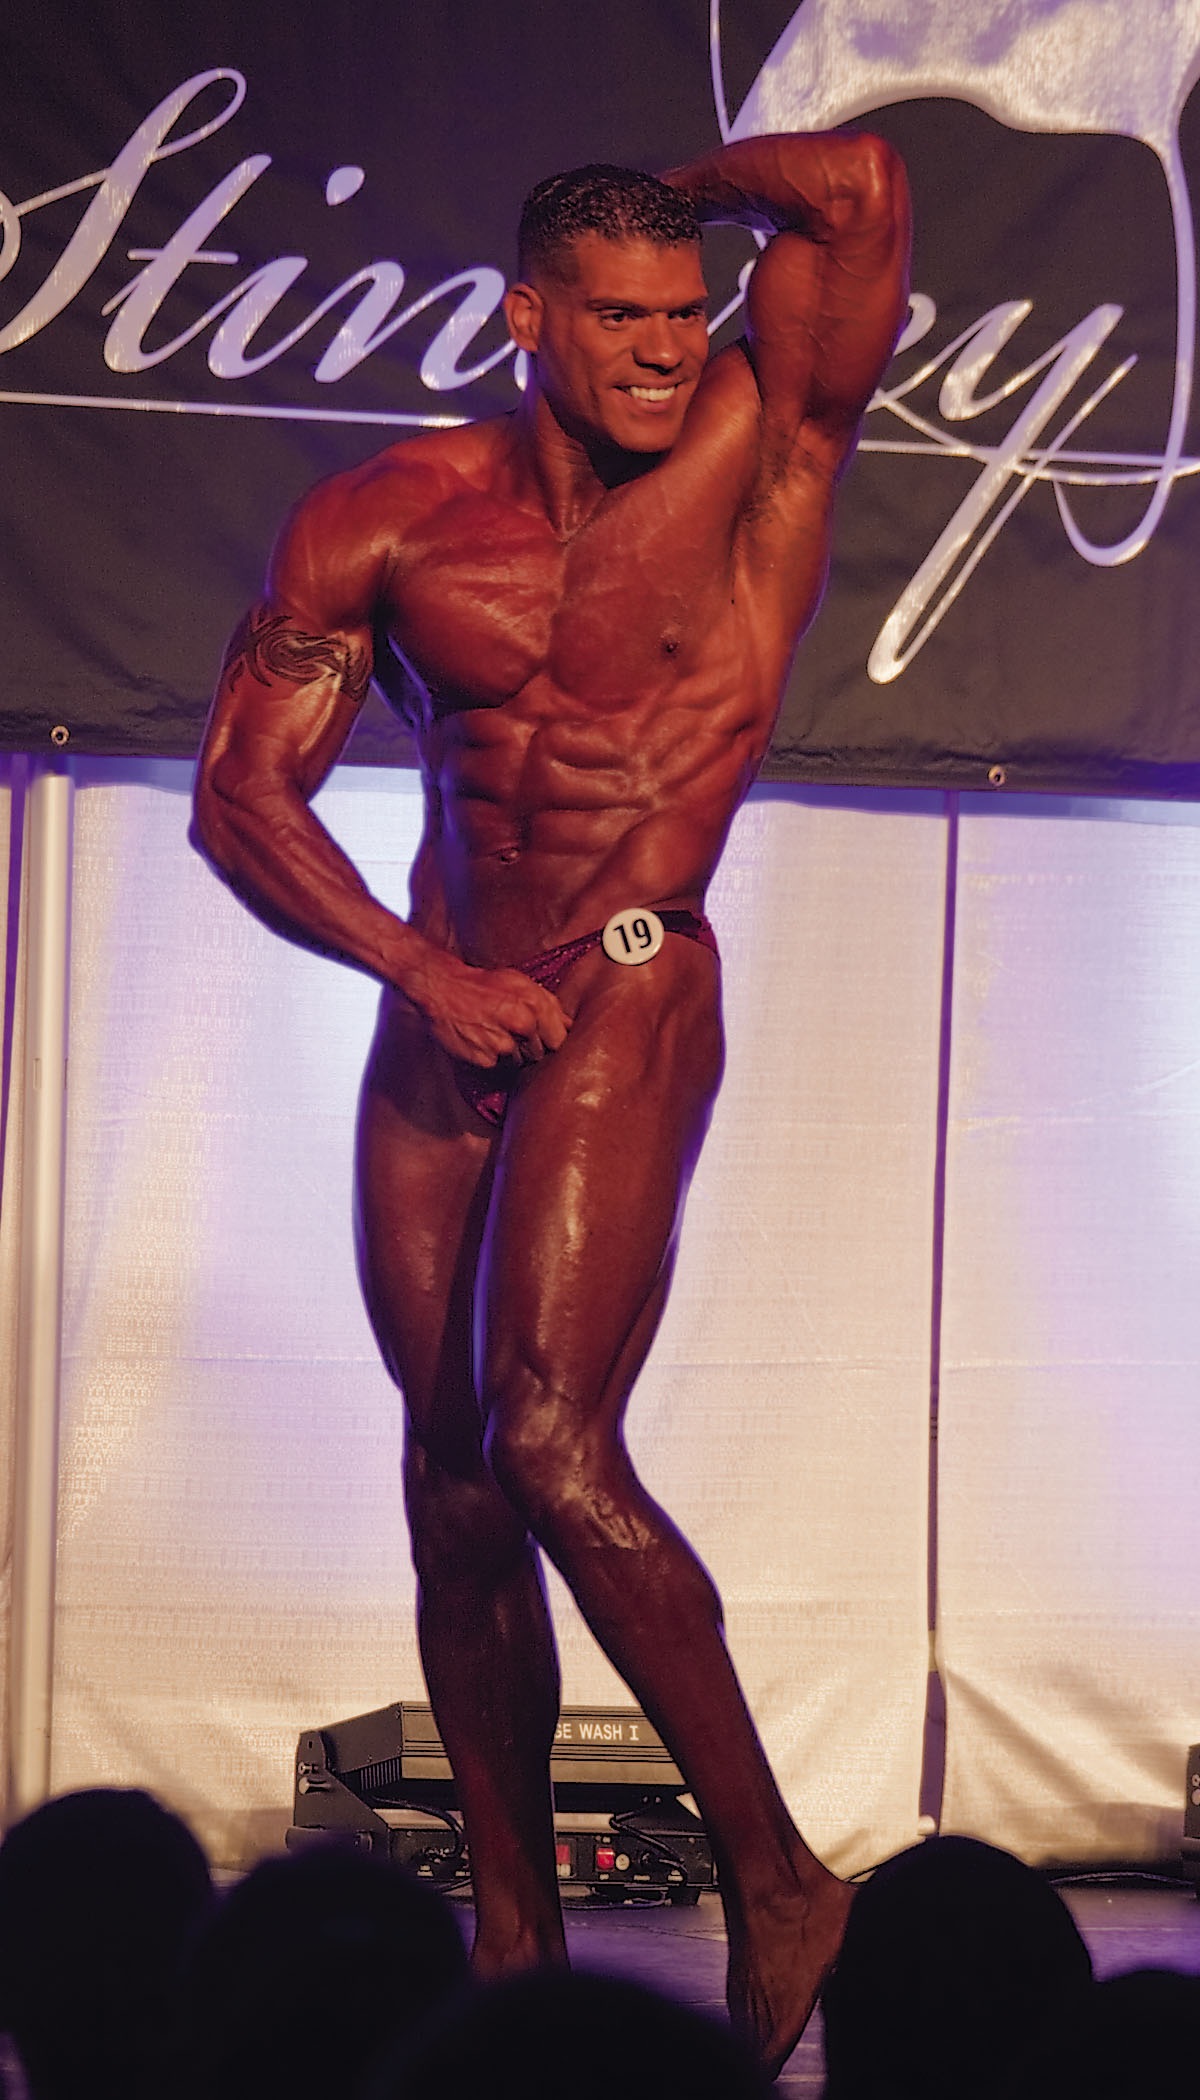
man, sport, male, model, young, training, clothing, exercise, lady, bodybuilder, muscular, muscle, posing, fit, bodybuilding, strong, comics, abs, muscles